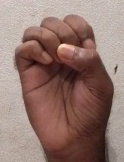
ASL sign: E